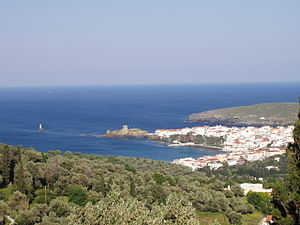
Andros
Andros by
Andros er den nordligste og næststørste græske ø i Kykladerne. Andros er 380 km² stor, med godt 9.000 indbyggere. Den ligger tæt på øen Tinos. Hovedbyen hedder Andros.